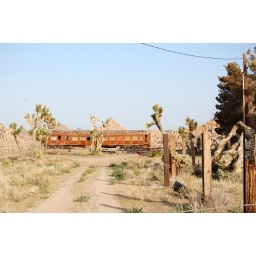
Old railroad car abandoned in the desert - Pioneertown CA